Replot

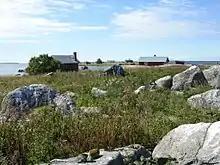
Typical stony shore in the Replot archipelago.

North of Replot is the island of Björkö, which formerly belonged to the municipality of Björköby, which is also the name of its main village.